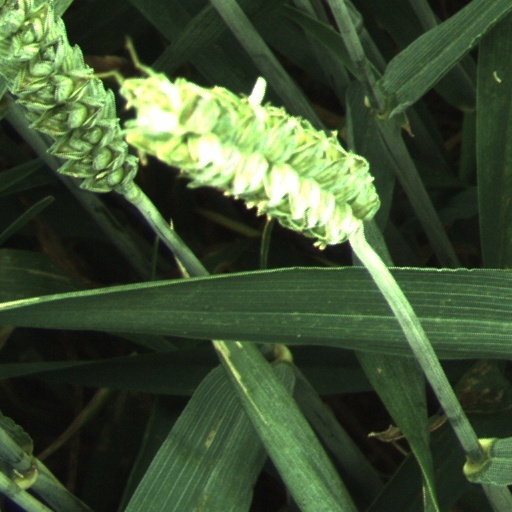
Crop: wheat